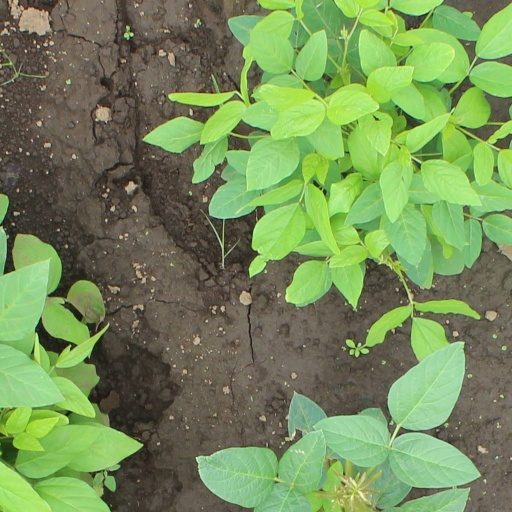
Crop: soybean